ZEvent

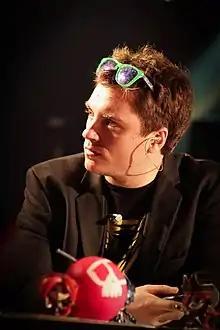
Adrien "ZeratoR" Nougaret, creator and co-organizer of the ZEvent

The ZEvent is an annual charity marathon organized since 2016 and taking place over three days. It brings together French-speaking streamers with the aim of collecting donations for a charity.